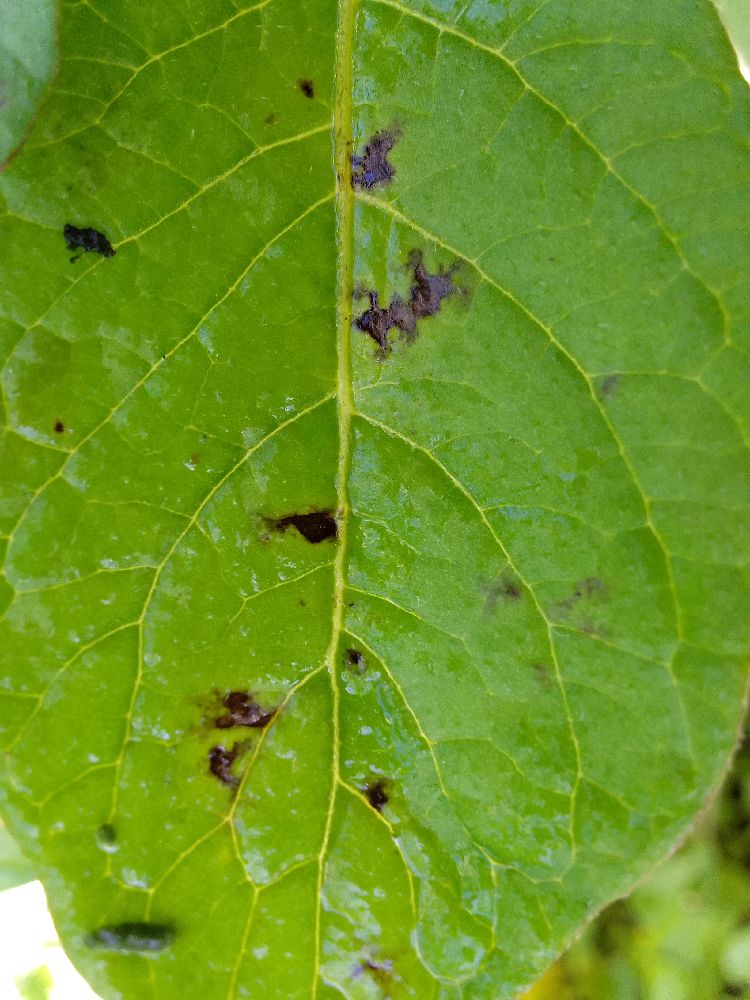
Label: Early blight